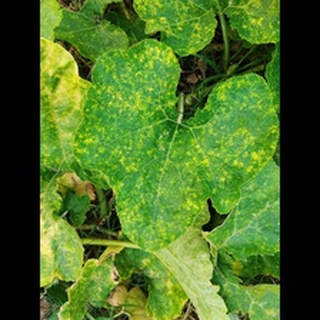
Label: pumpkin_mosaic_disease